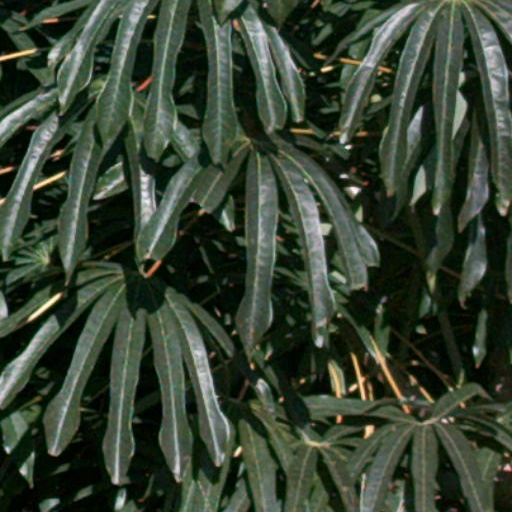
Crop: cassava